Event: Nepal Earthquake
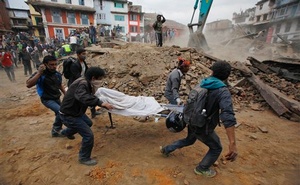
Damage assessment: damage